Waterloo (blog post)

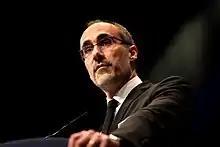
A man with stubbly facial hair, glasses and slightly balding hair, seen from slightly below, stands before a thin microphone wearing a dark jacket, white shirt and dark tie against a dark background

On the next morning, Frum got a call from AEI president Arthur C. Brooks. Frum was told that his fellowship, which paid him $100,000 a year with little responsibility on his part, was being terminated. He was offered the opportunity to stay on as an unpaid fellow, but declined. On the Wednesday following "Waterloo", Frum posted to his blog his letter accepting that his position at AEI had been terminated, implying that the decision had followed his discussion with Brooks.